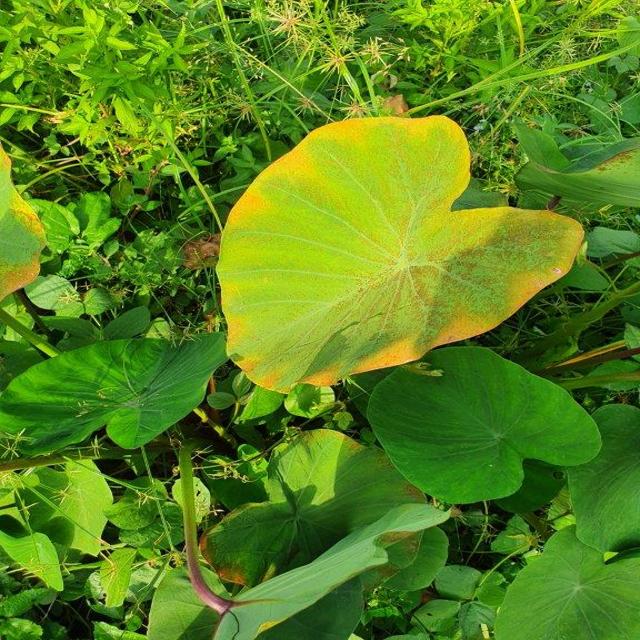
Label: Mid_Blight